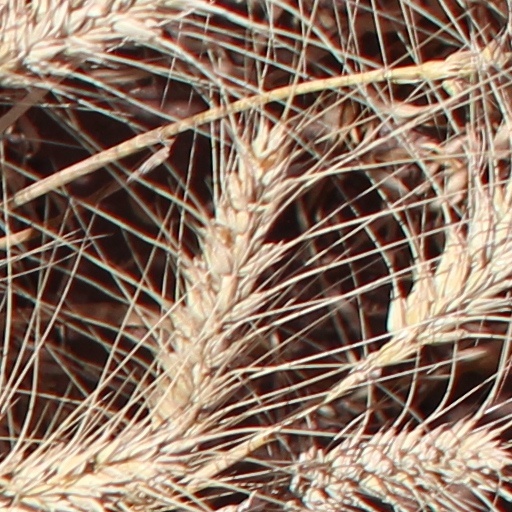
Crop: wheat